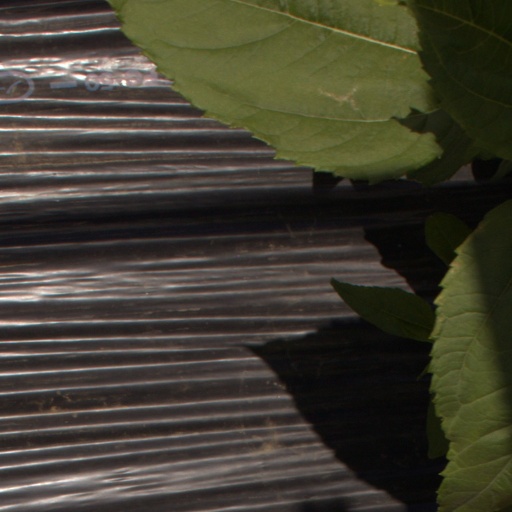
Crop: Jerusalem artichoke